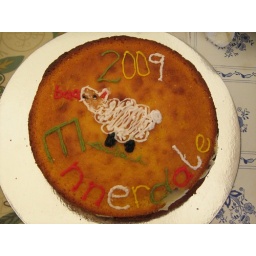
A home made cake was shared by many